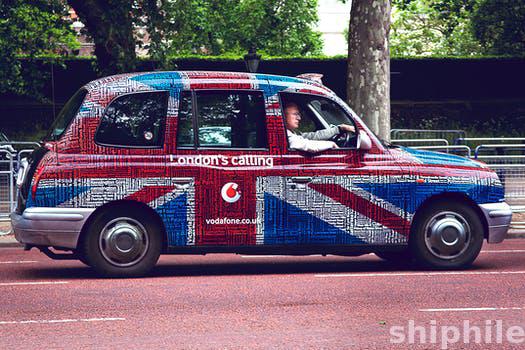
Label: Watermark